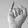
ASL letter: I